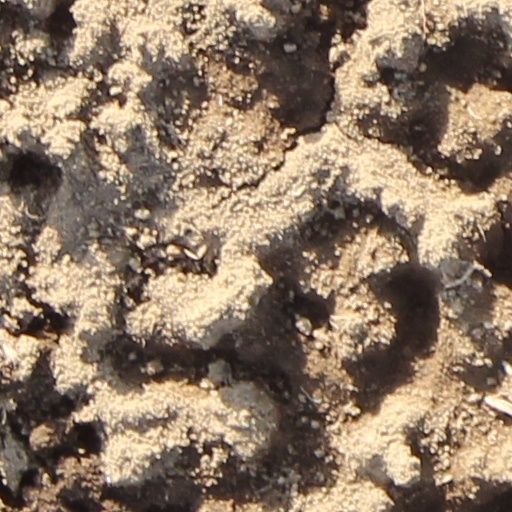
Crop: wheat